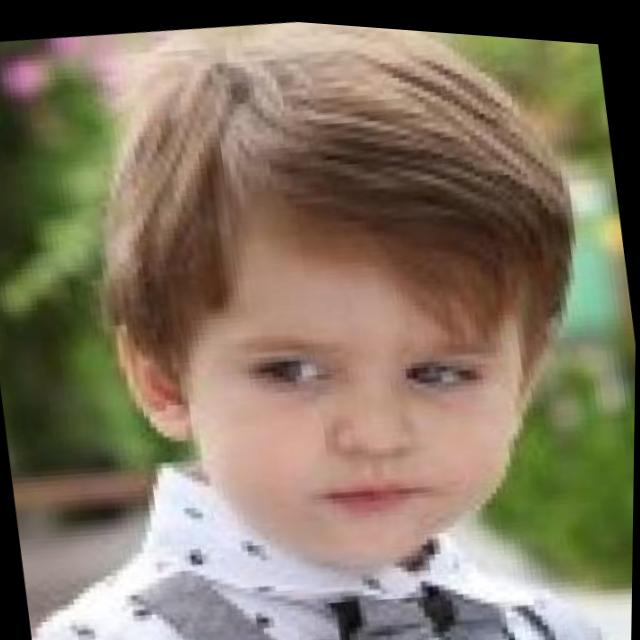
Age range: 0-12